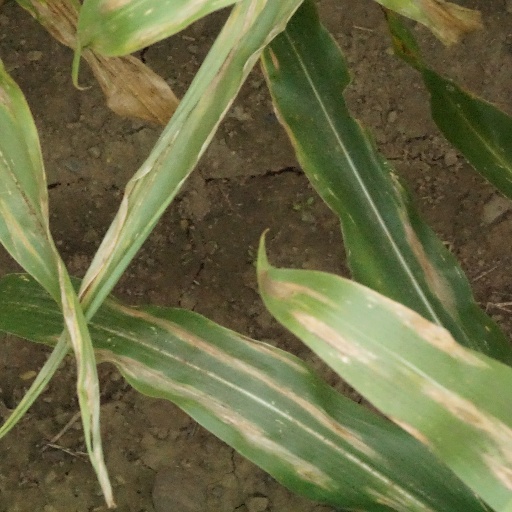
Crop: maize; corn